Harry Levy-Lawson, 1st Viscount Burnham

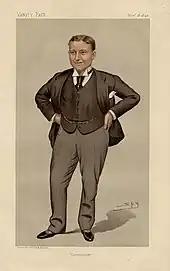
"Cirencester". Levy-Lawson as caricatured by "Spy" (Leslie Ward) in "Vanity Fair", November 1893

Levy-Lawson was elected Member of Parliament (MP) for St Pancras West in the 1885 general election at the age of 23, but lost the seat in the 1892 general election. He was also a member of the London County Council from 1889 to 1892, for St Pancras West.